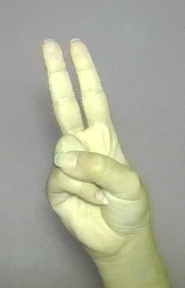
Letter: taa